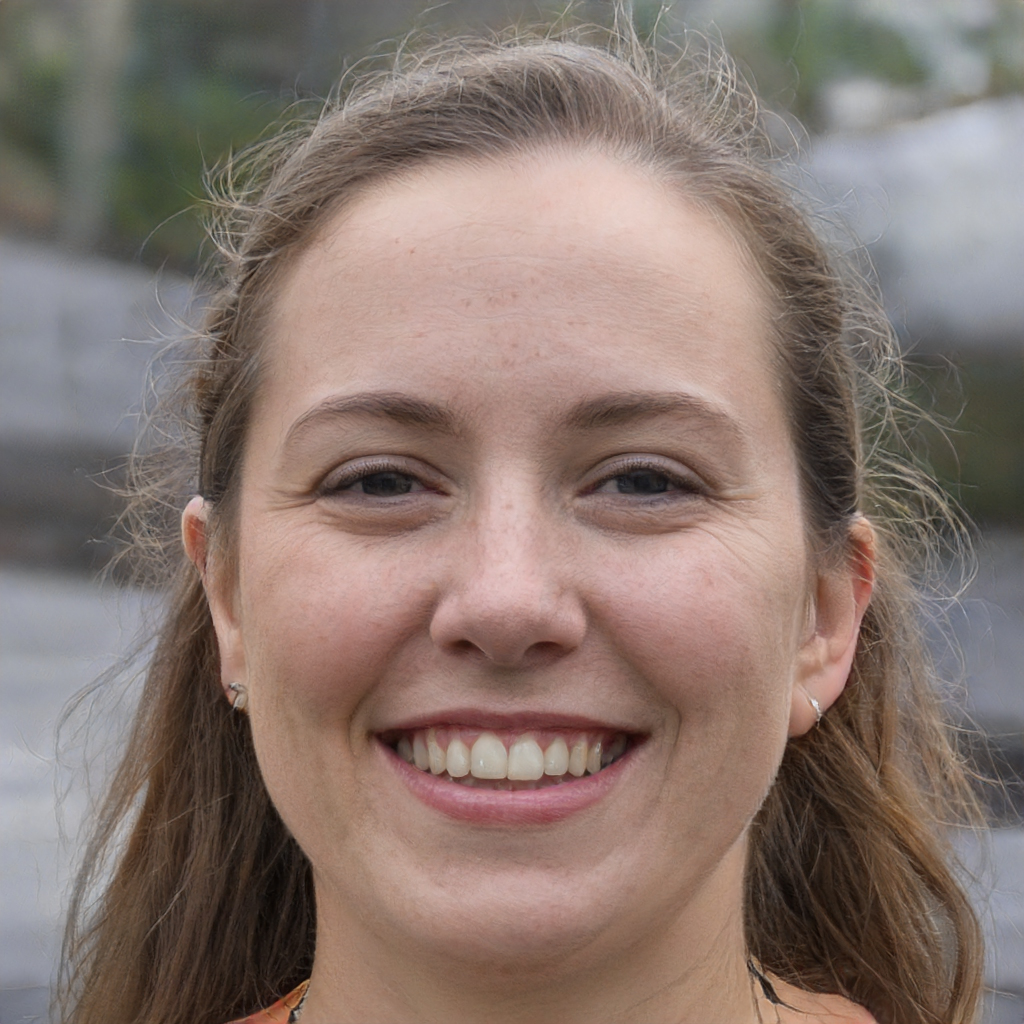
Label: Colored